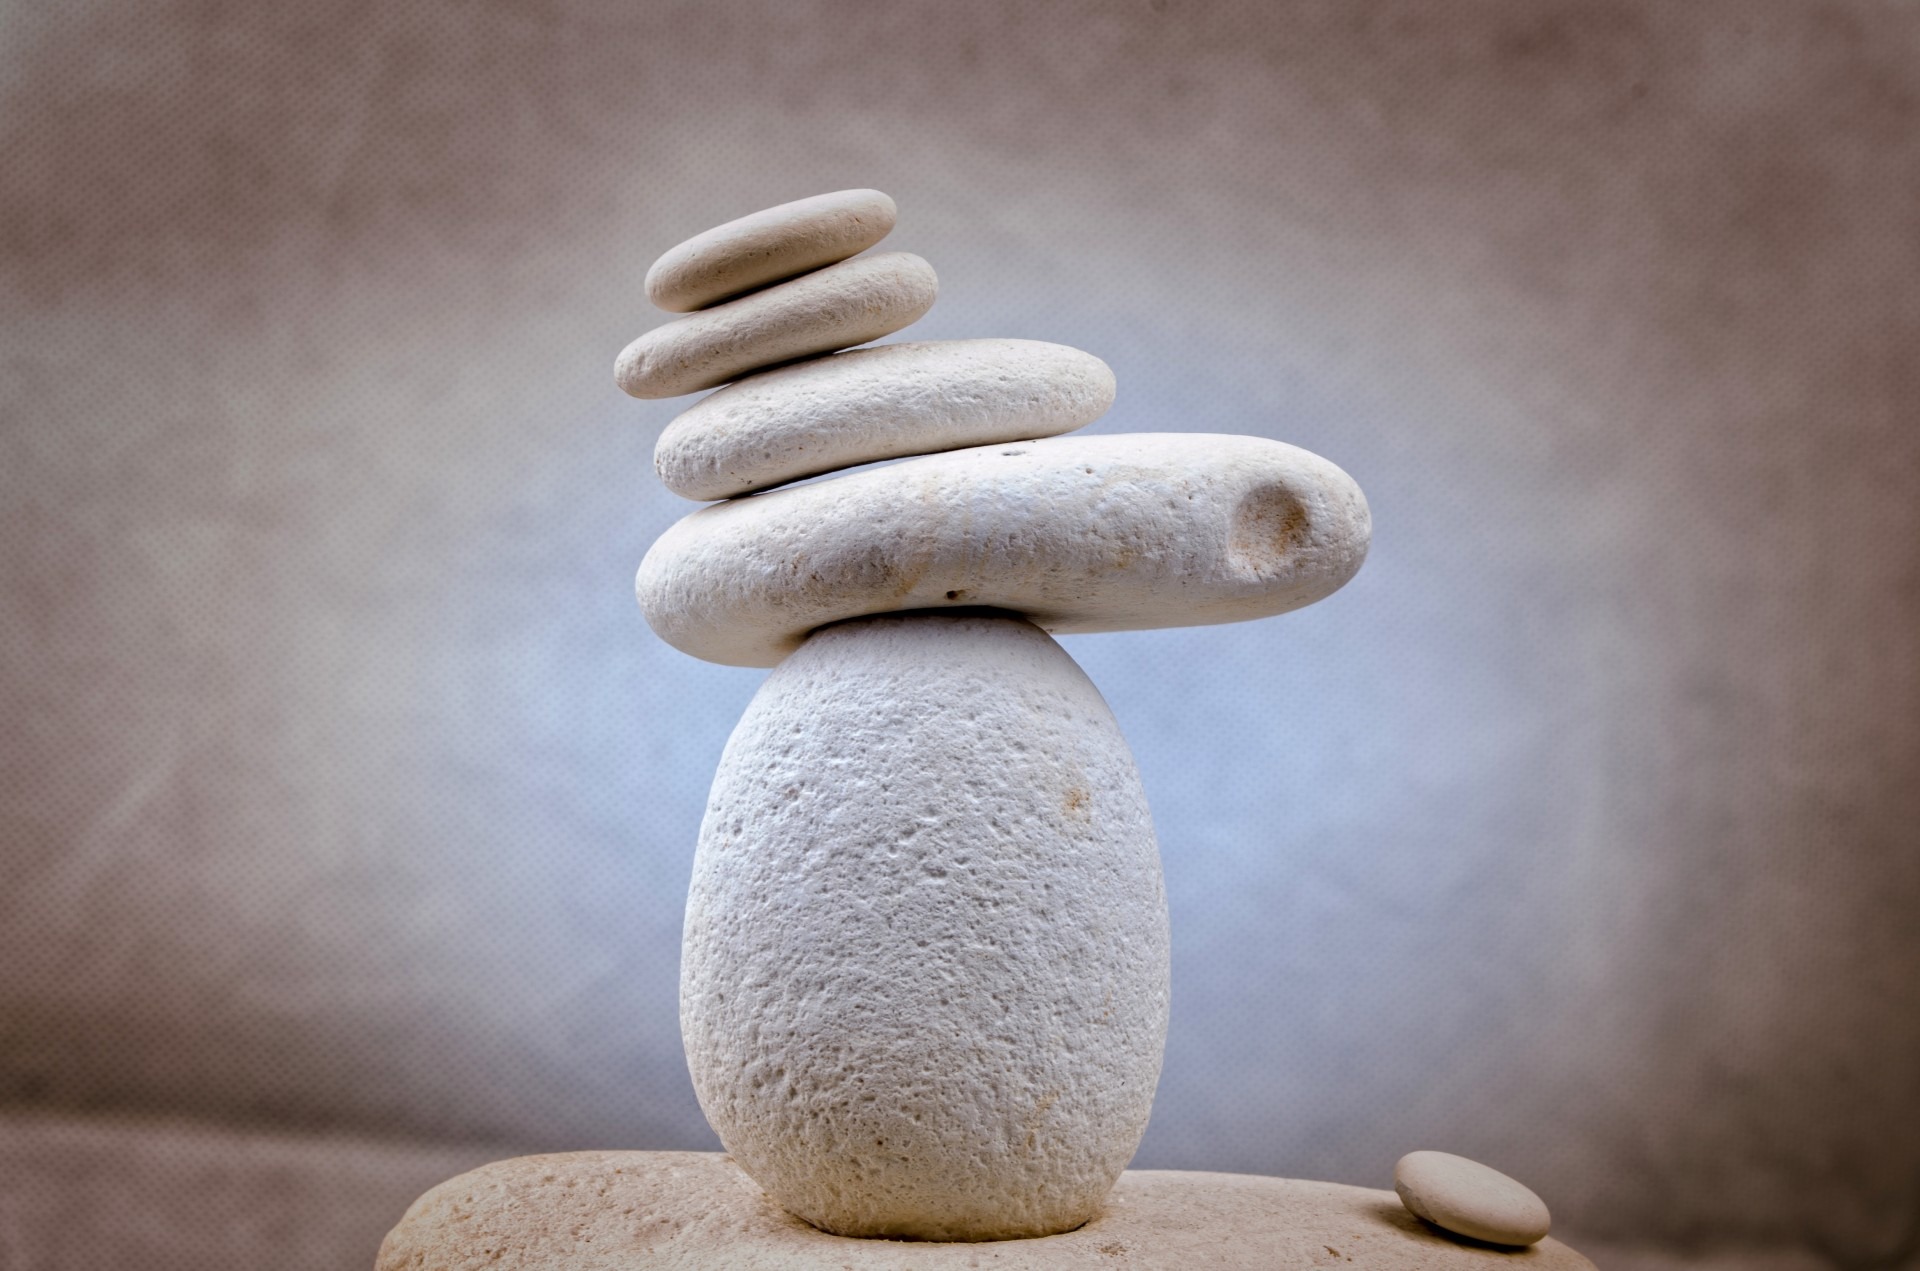
hand, rock, abstract, white, isolated, stone, symbol, balance, natural, ceramic, pebble, care, stack, material, zen, alternative, close up, sculpture, art, background, spa, boulder, concept, carving, stacking, therapy, treatment